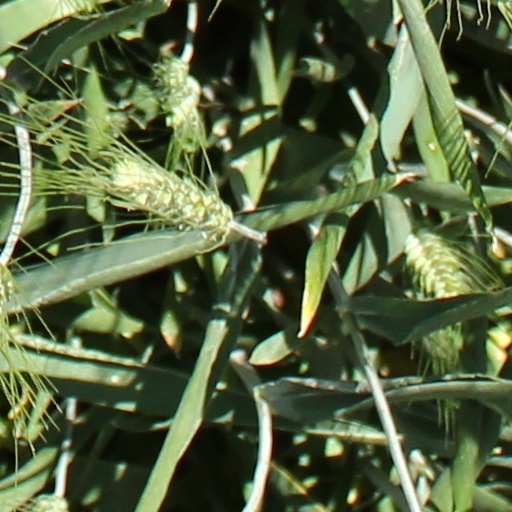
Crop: wheat